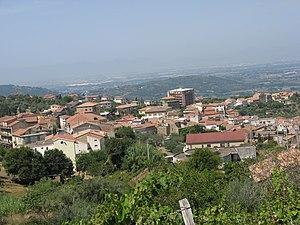
Albanella est une commune italienne de la province de Salerne dans la région Campanie en Italie.